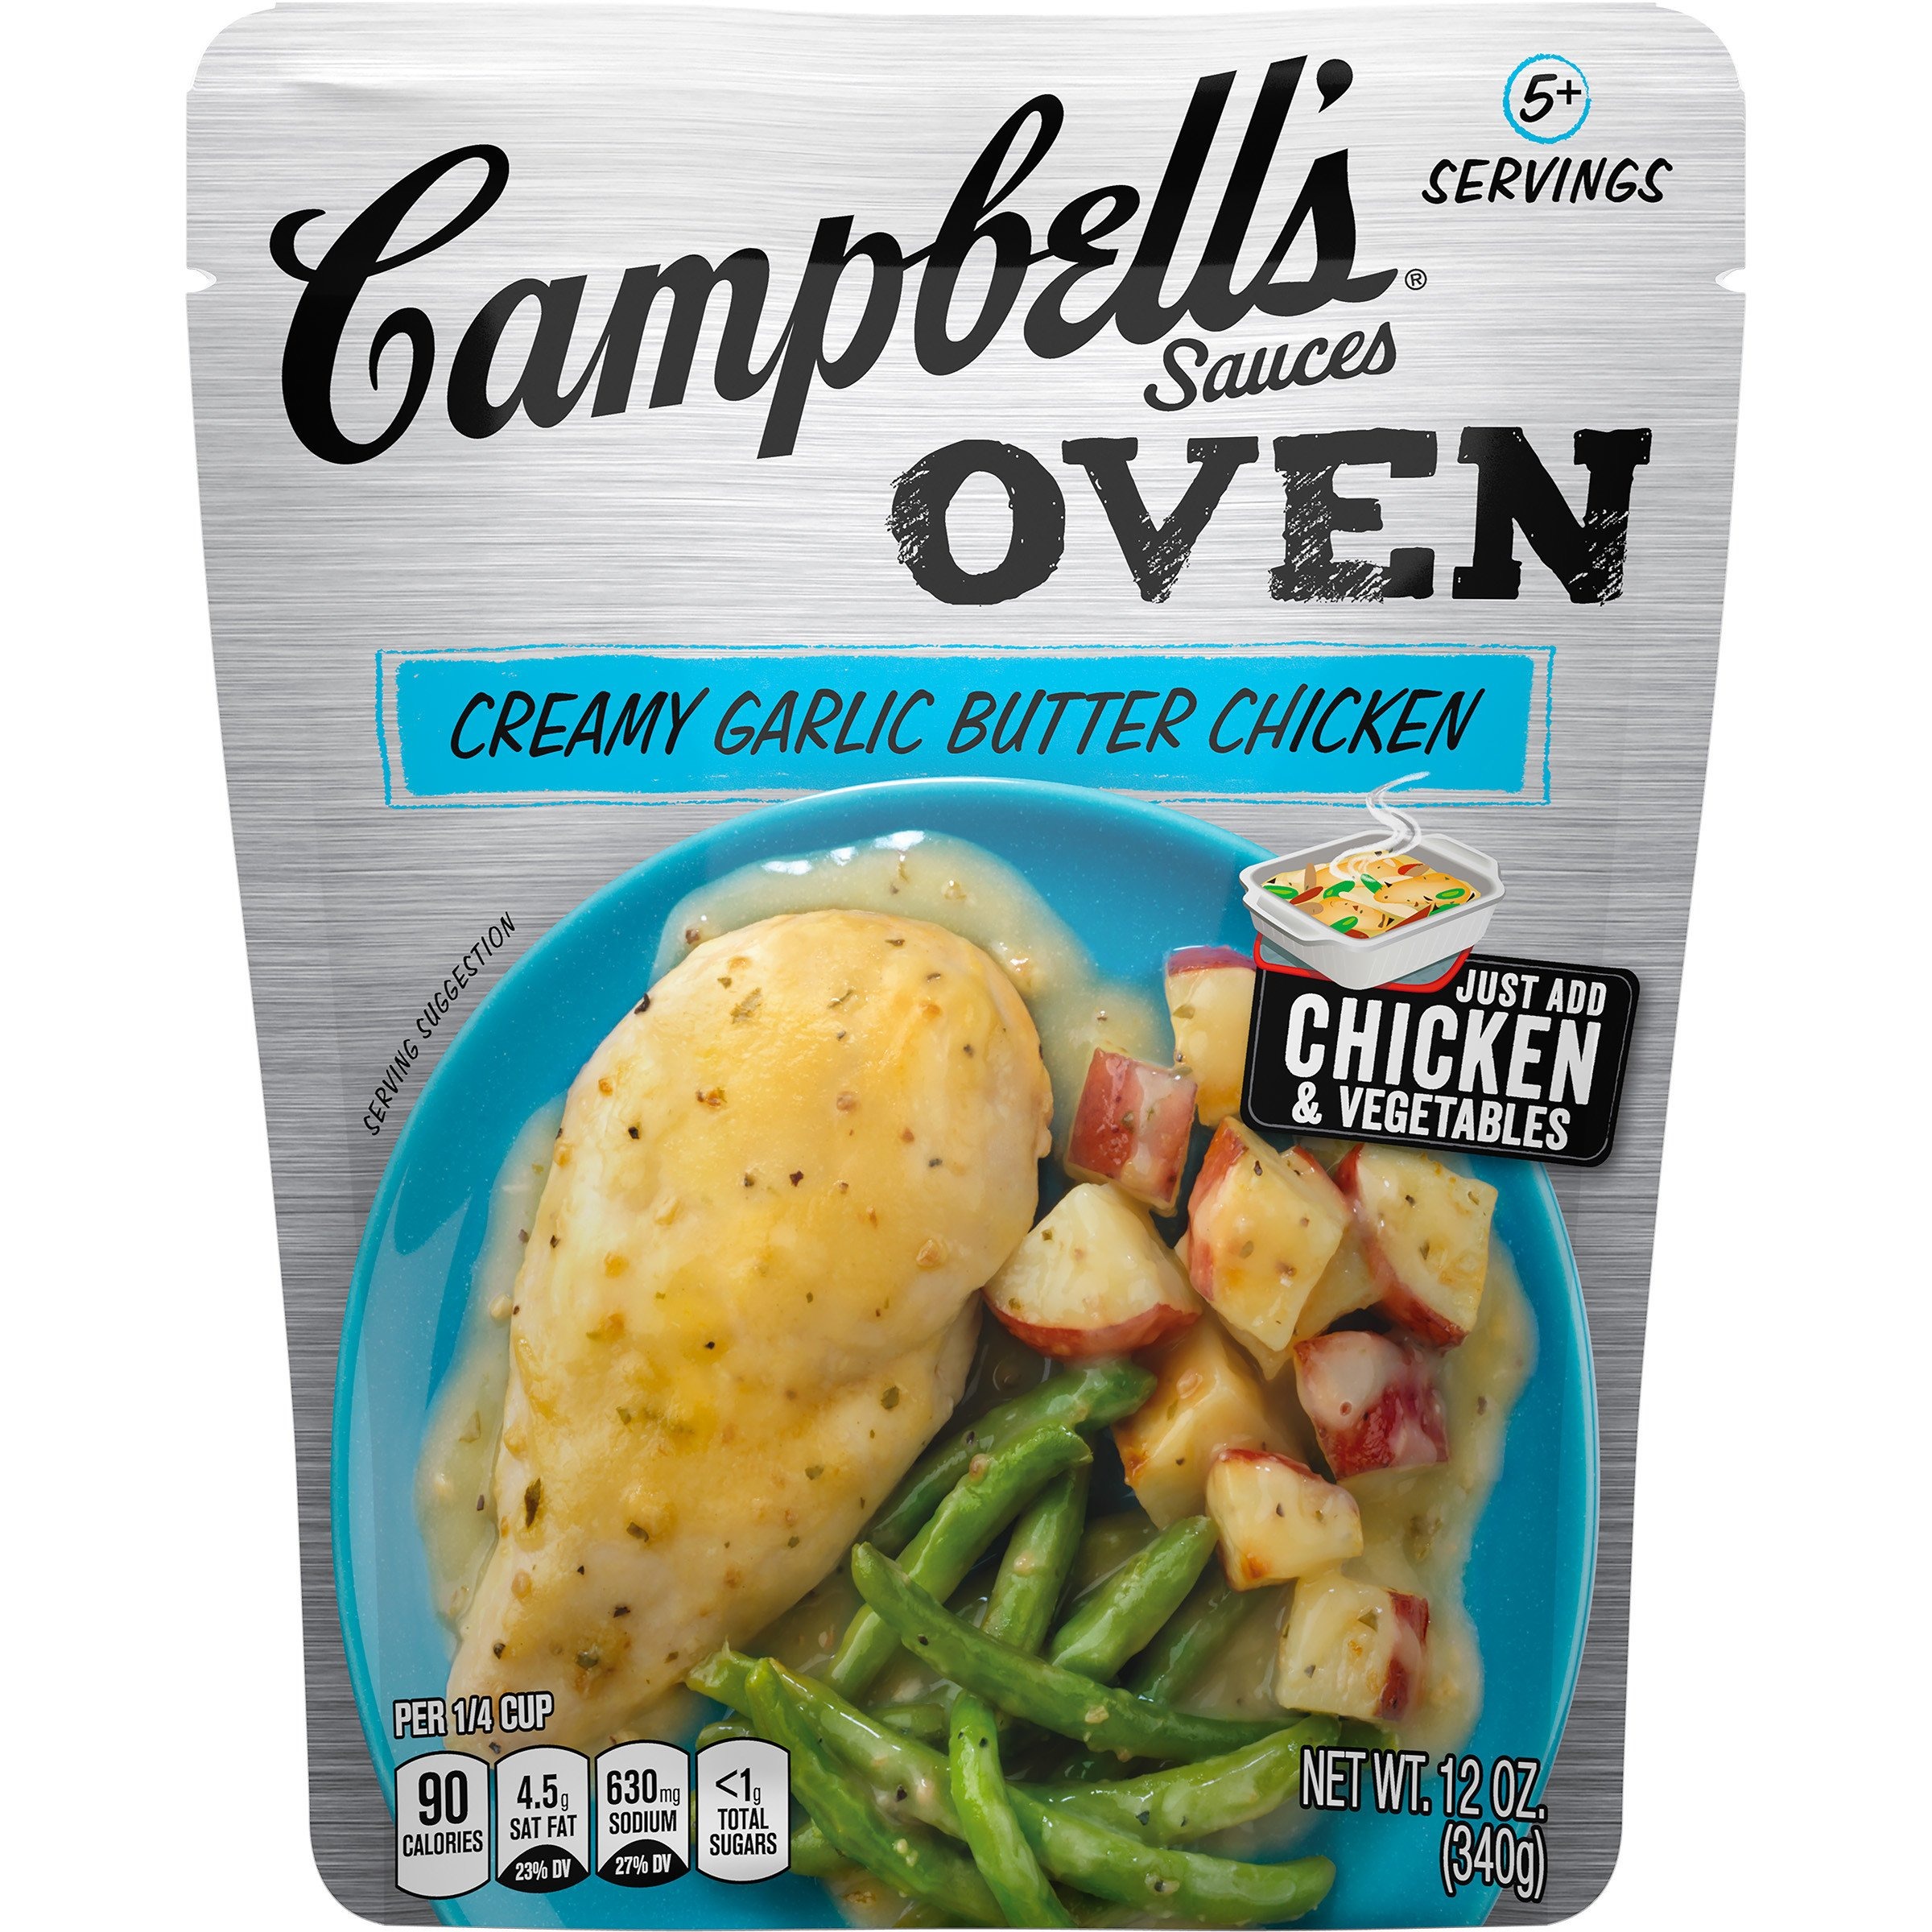
Item Name: Campbell's Oven Sauces, Creamy Garlic Butter Chicken, 12 Ounce (Pack of 6)
Bullet Point 1: A delicious meal for your family in 40 minutes
Bullet Point 2: The garlic taste you've been dreaming about
Bullet Point 3: Follow the package directions to get creative with your favorite proteins, starches and veggies
Bullet Point 4: Great served with vegetables or potatoes
Bullet Point 5: Enjoy a restaurant-quality dish
Value: 72.0
Unit: ounce

Price: 7.2